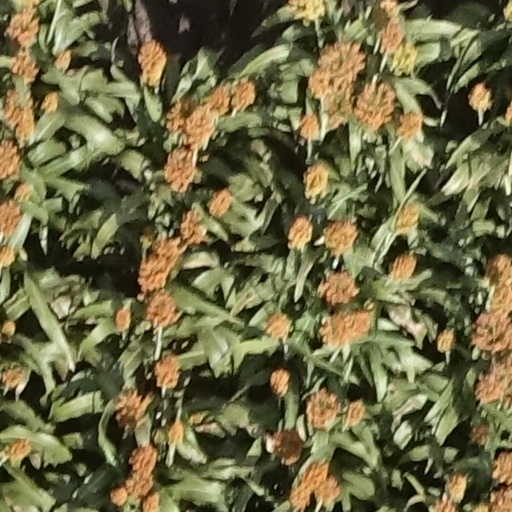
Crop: sorghum